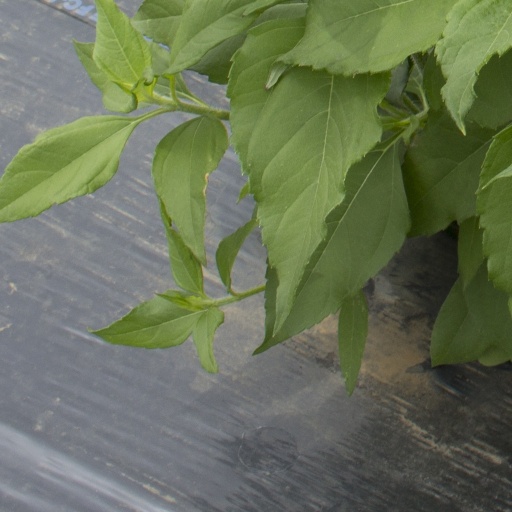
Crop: Jerusalem artichoke